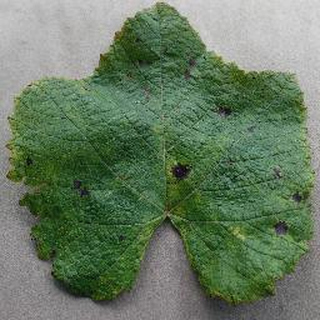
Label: grape_leaf_blight